Orford, Tasmania

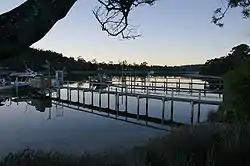
Prosser River jetties

Founded by Stephen Crabtree, the Spring Bay Quarry near Strawberry Hill was operational from the late 1860s and provided sandstone for key Victorian buildings including the Supreme Court of Victoria, Melbourne Town Hall and the Melbourne General Post Office. After the quarry closed in 1882, Orford became increasingly popular as a holiday destination, with its beaches, bushwalking trails, and fishing spots attracting visitors. Raspins Beach and Thumbs Lookout in Wielangta Forest are particularly popular for outdoor activities today, continuing Orford’s tradition as a sought-after coastal getaway.